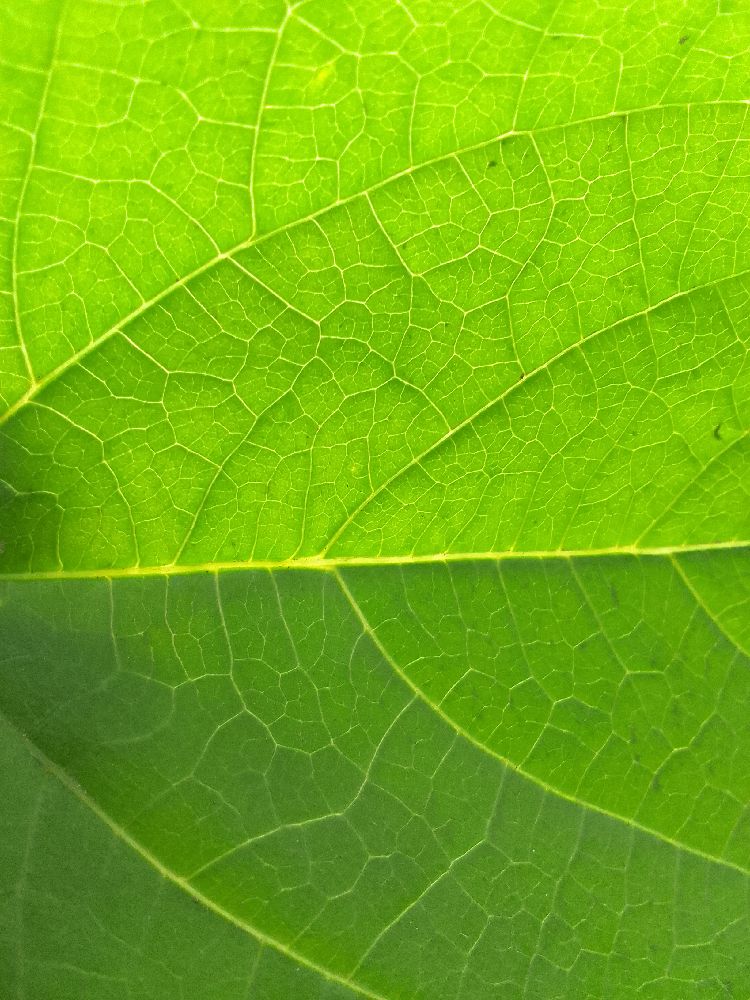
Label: healthy